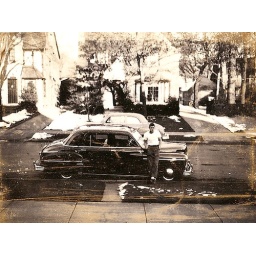
Tom Schulte standing in front of his new Plymouth car at the Renfrew house.